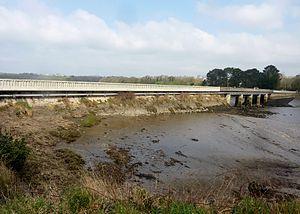
Le pont de Tréglonou sur l'Aber Benoît
Tréglonou est une commune du département du Finistère, dans la région Bretagne, en France, que borde la rive méridionale de l'Aber-Benoît.